Kamloops Airport

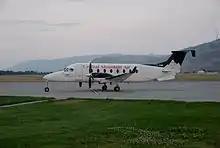

As of 2024, Kamloops Airport offers scheduled flights to Calgary International Airport and Vancouver International Airport, which are provided by Air Canada Express and operated by Jazz Air. In addition, Central Mountain Air flights are offered to the Prince George Airport, along with WestJet flights, which were added in November 2009, to the Calgary International Airport and Edmonton International Airport; the latter has been serviced since January 2010. All of these flights are provided daily.